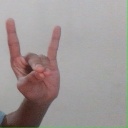
अक्षर: श